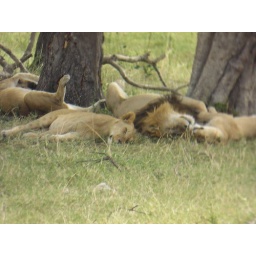
under the boughs of a tree that gives out a natural insecticide - these lions didn't have a care in the world